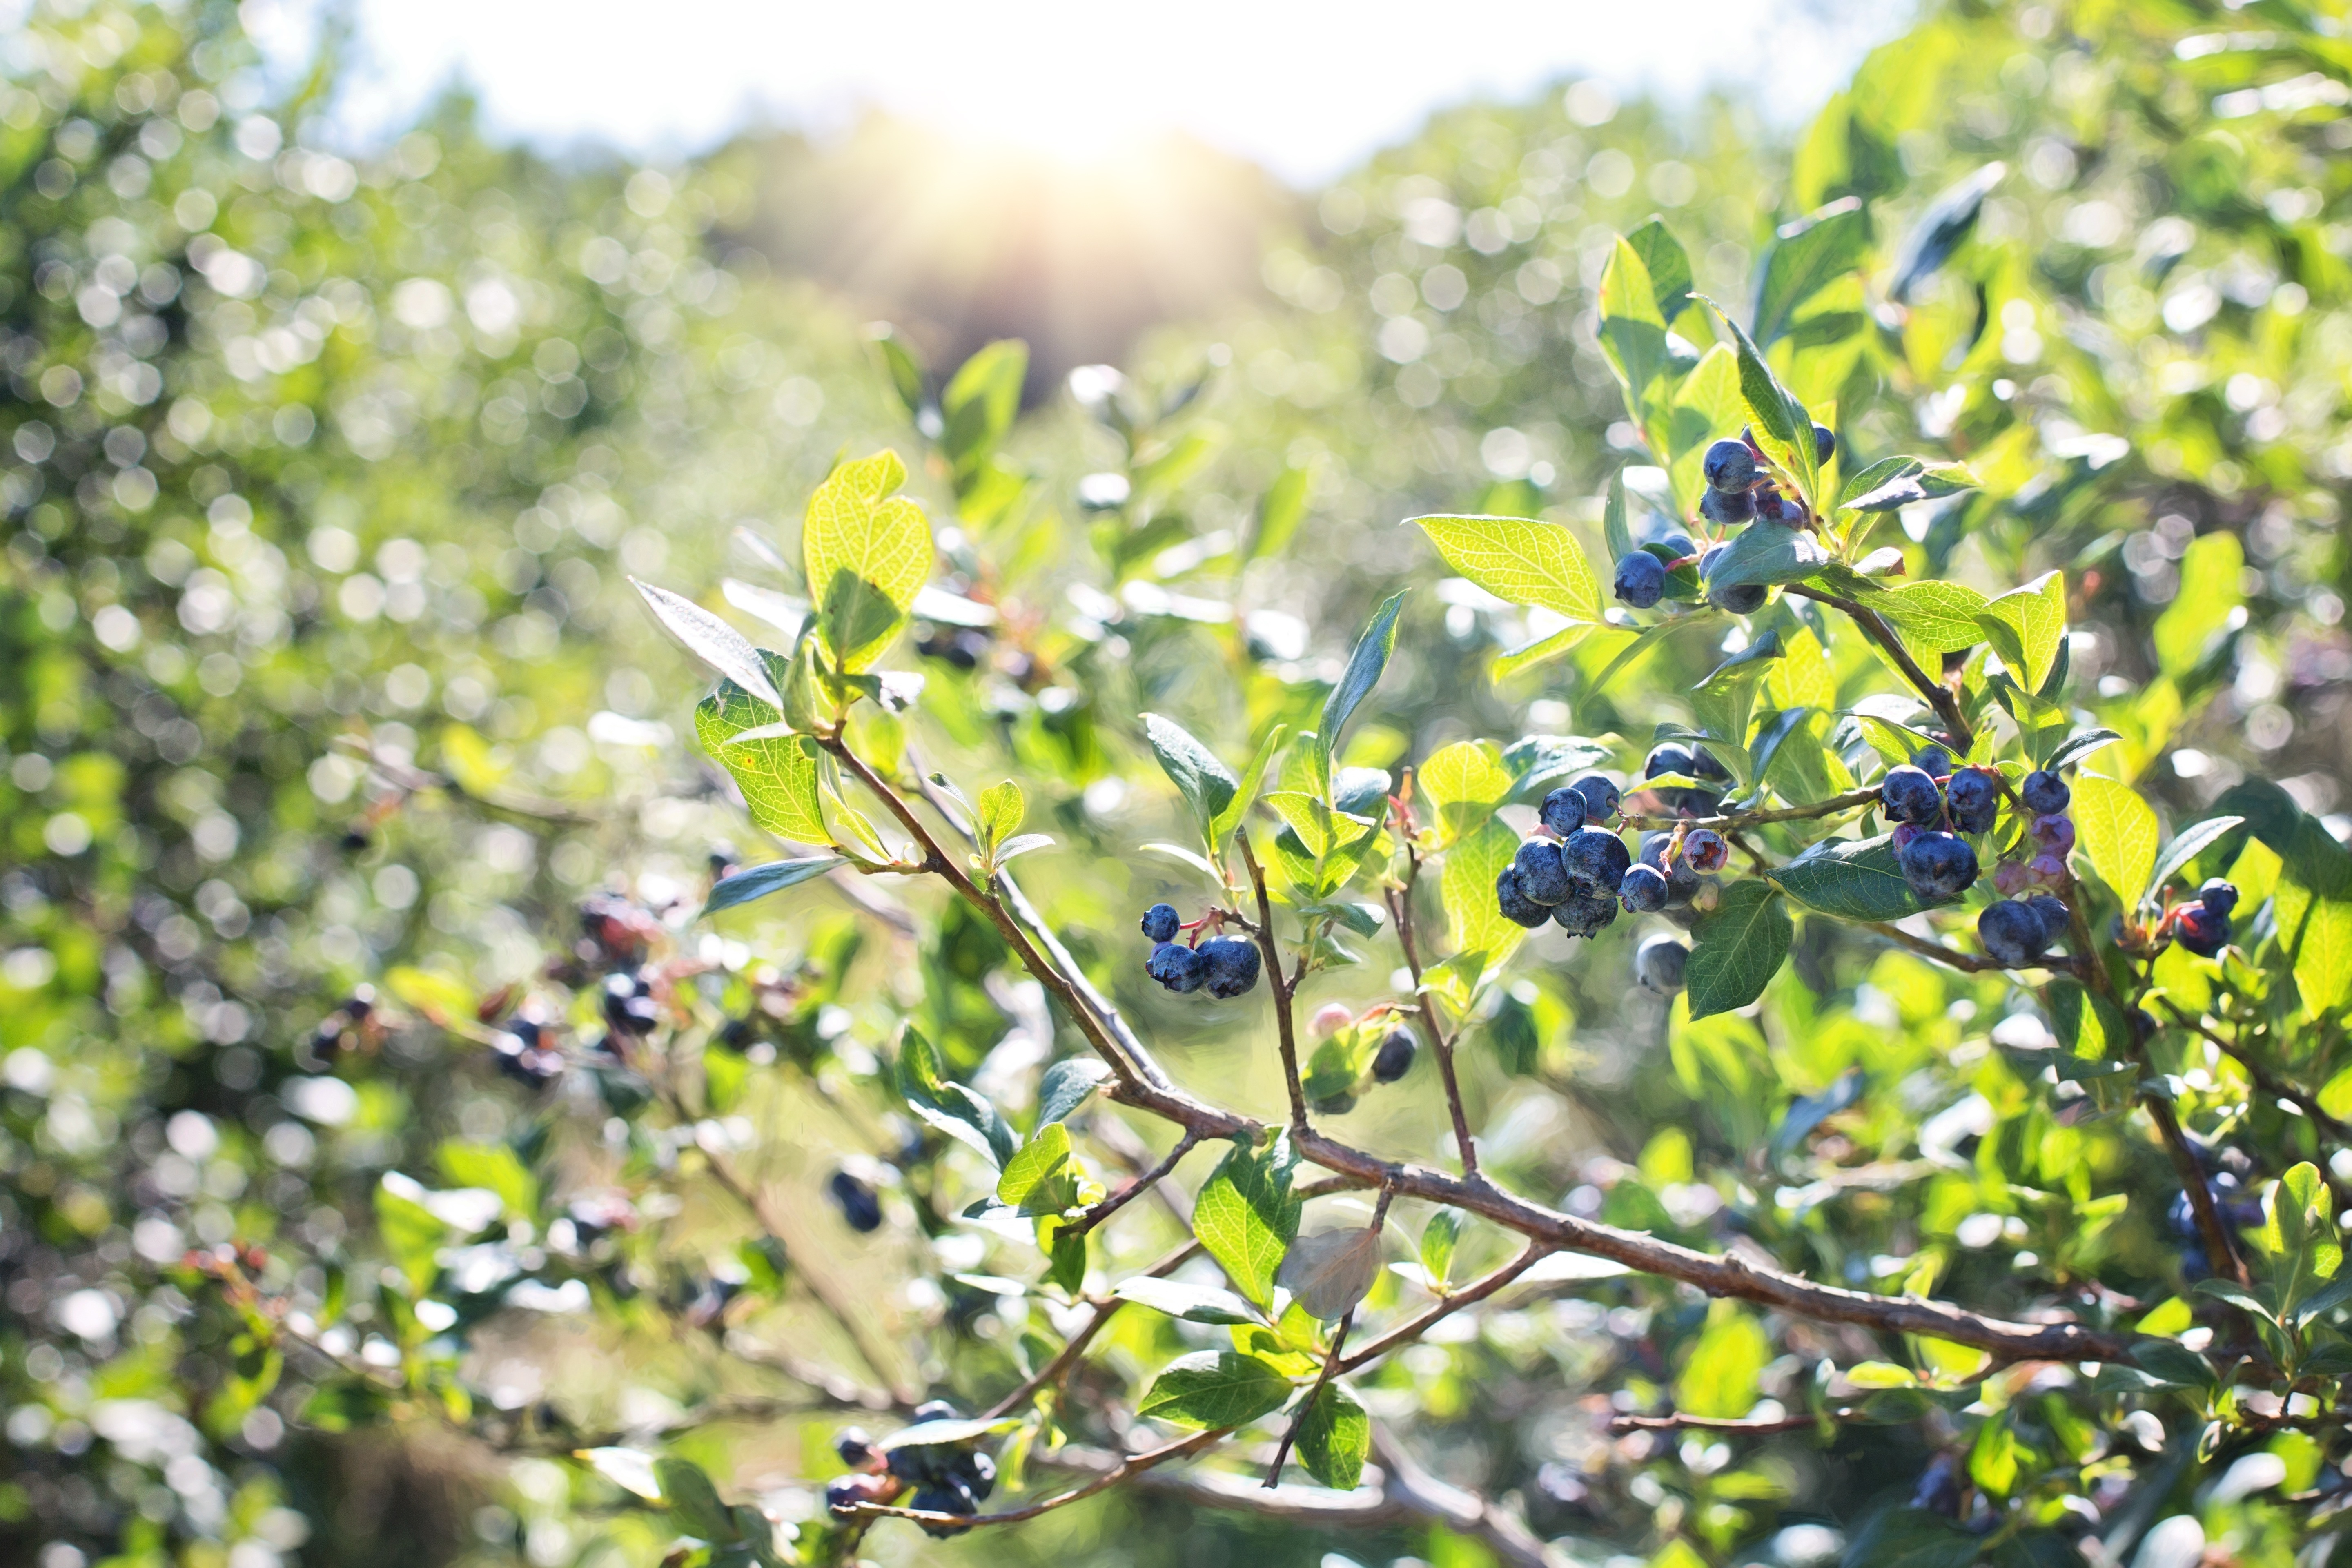
tree, nature, branch, blossom, plant, fruit, berry, sweet, sunlight, leaf, flower, summer, bush, food, green, produce, autumn, blueberry, fresh, blue, yellow, healthy, flora, blueberries, shrub, growing, organic, macro photography, flowering plant, woody plant, land plant